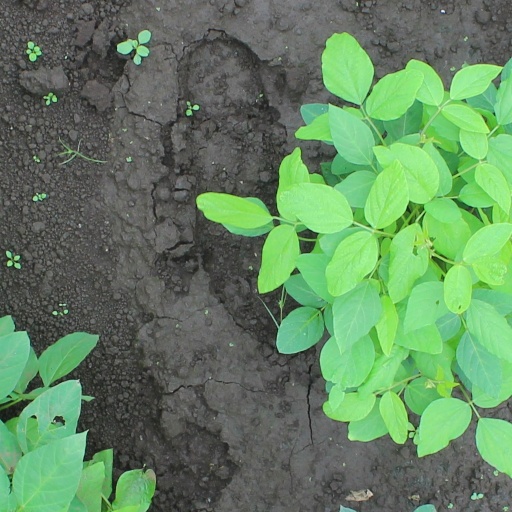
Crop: soybean